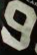
Number: 9